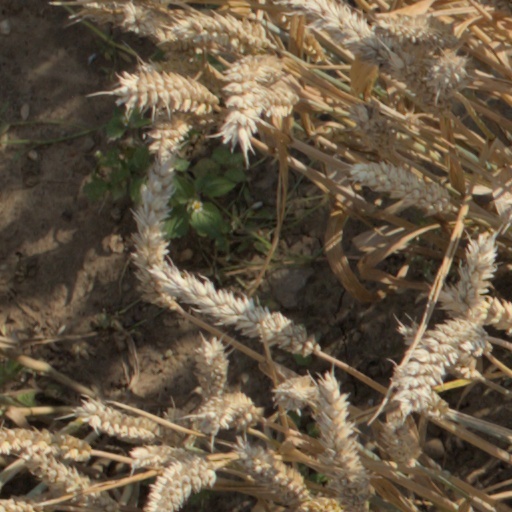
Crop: wheat